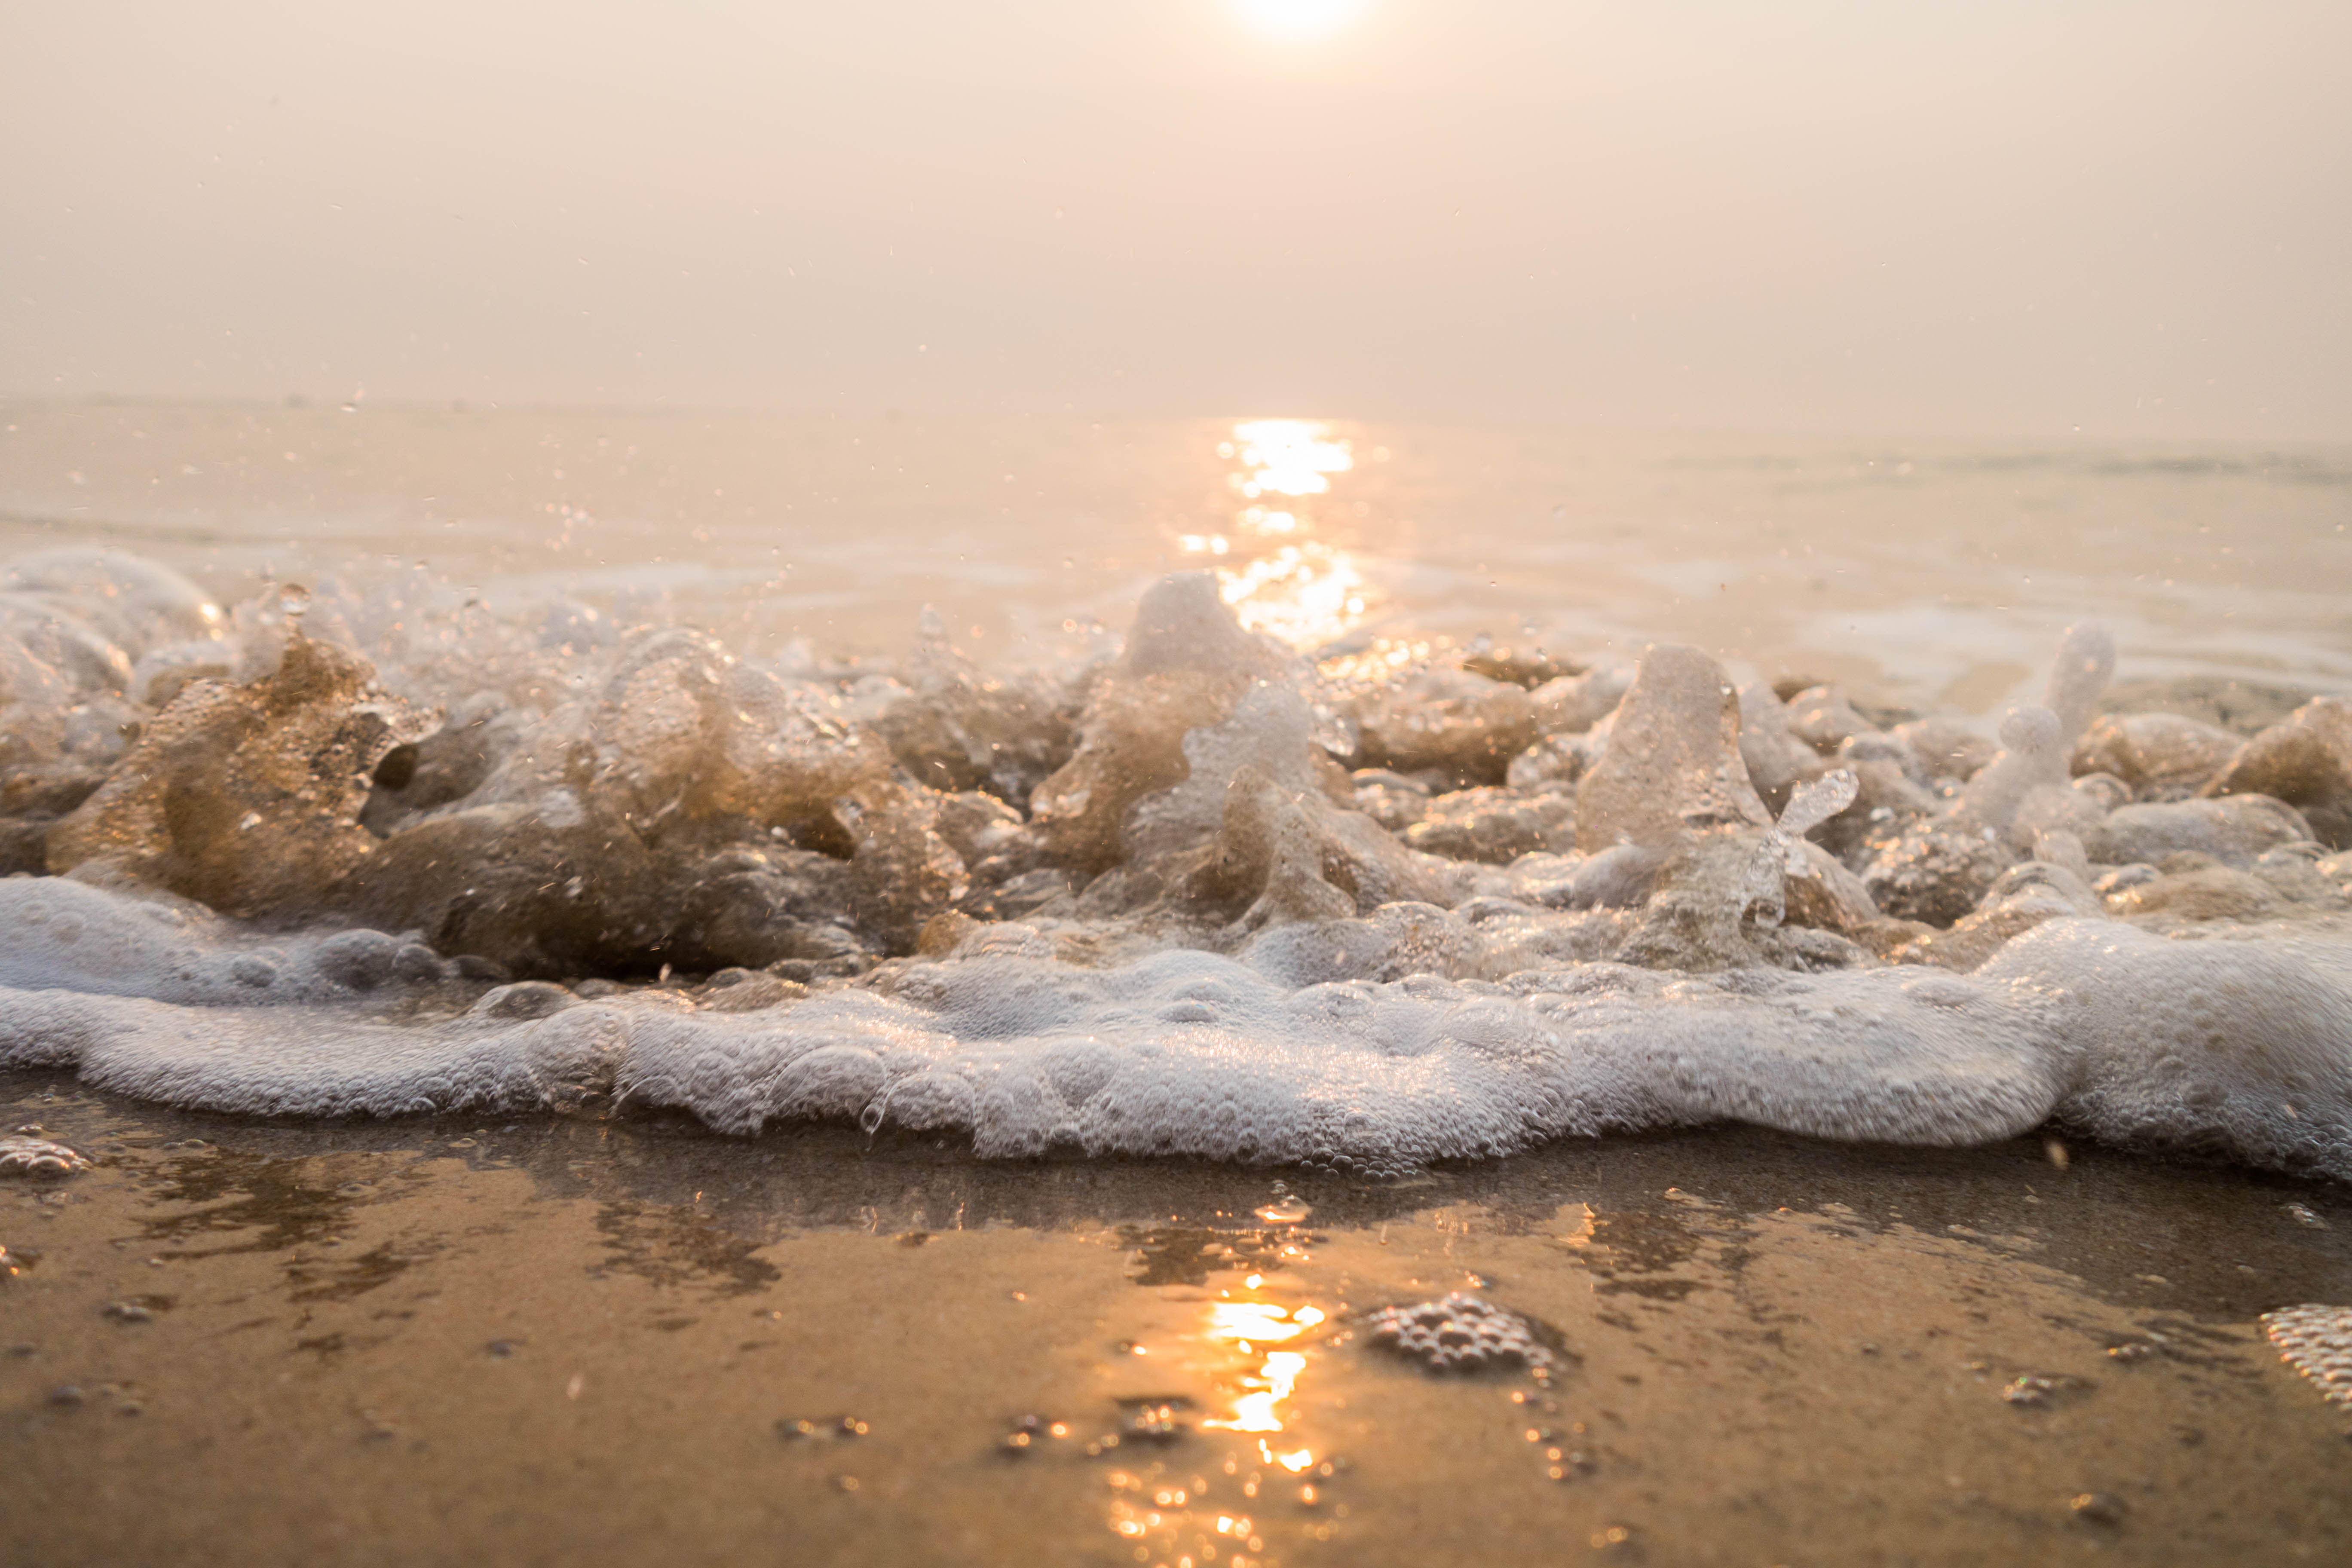
sea, morning, soft wave, wave, water, sky, shore, wind wave, ocean, horizon, sunlight, beach, coast, cloud, tide, sunrise, sunset, landscape, sand, vacation, evening